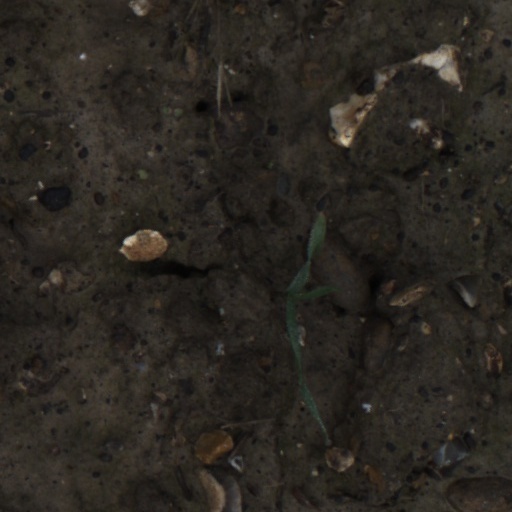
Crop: wheat